Oxford Symposium on Food and Cookery

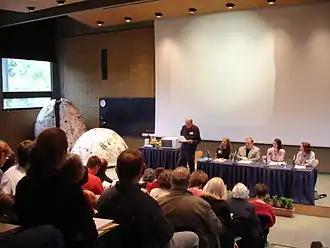
Harlan Walker speaking on "Eggs in Cookery", the 2006 theme. Panellists, seated, left to right: Jane Levi, Paul Levy, Marina Warner, Claudia Roden.

The Oxford Symposium on Food & Cookery is an annual weekend conference at which academics, food writers, cooks, and others with an interest in food and culture meet to discuss current issues in food studies and food history.